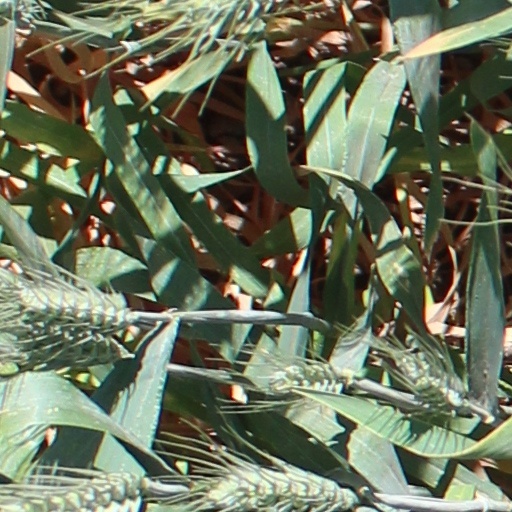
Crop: wheat